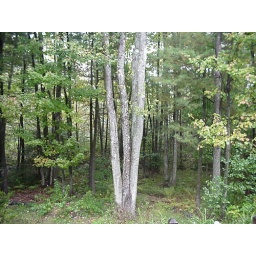
view out the back door at mom's house in new hampshire